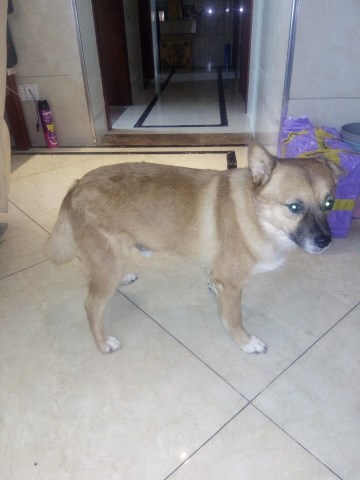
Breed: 420-n000124-Chihuahua